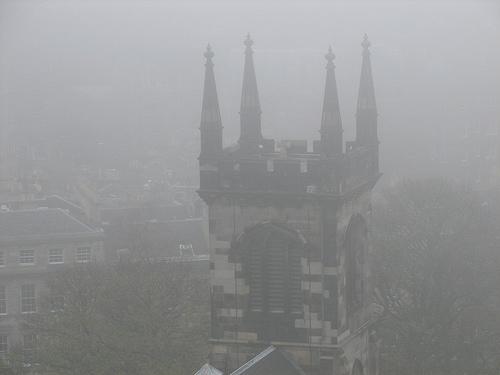
Weather: foggy or hazy